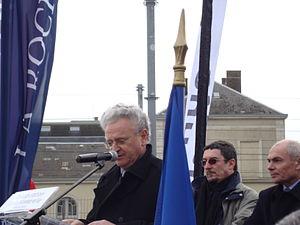
Pierre Regnault
La liste des maires de La Roche-sur-Yon présente la liste des maires de la commune française de La Roche-sur-Yon, chef-lieu du département de la Vendée en région Pays de la Loire.